Nina Simone

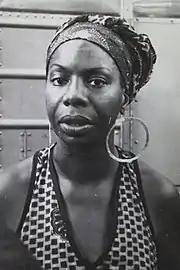
Simone in 1969

Nina Simone (born Eunice Kathleen Waymon; February 21, 1933 – April 21, 2003) was an American singer, pianist, songwriter, and civil rights activist. Her music spanned styles including classical, folk, gospel, blues, jazz, R&B, and pop. Her piano playing was strongly influenced by baroque and classical music, especially Johann Sebastian Bach, and accompanied expressive, jazz-like singing in her contralto voice.